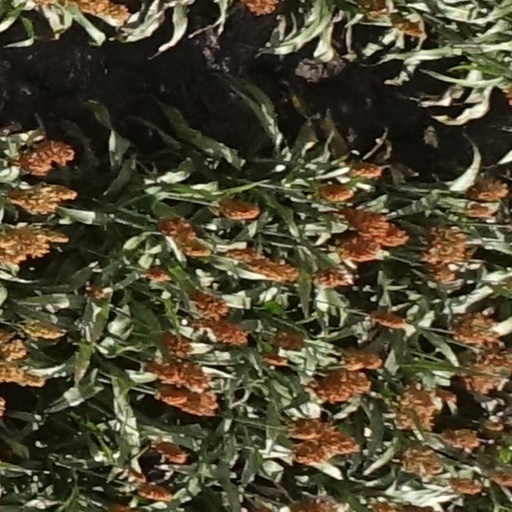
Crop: sorghum